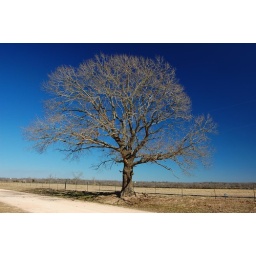
Photos from a &amp;quot;Perfect Day&amp;quot; running around in Grimes County, Texas. Here is an oak tree on CR-308 in Grimes County, TX.